Wake Up Call (2002 TV program)

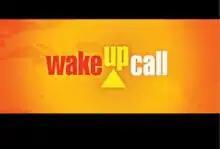

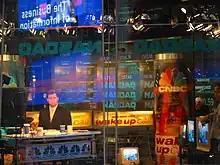
"Wake Up Call" at NASDAQ MarketSite

Wake Up Call is an American television business news program that aired on CNBC in the early morning. The program premiered in the 6 to 8 am timeslot ET on February 4, 2002. Later it was moved to 5 to 7 am timeslot. The previous program shown in the same time slot on CNBC was "Today's Business". The program ended its run on December 16, 2005 and was replaced by "Worldwide Exchange" on December 19.